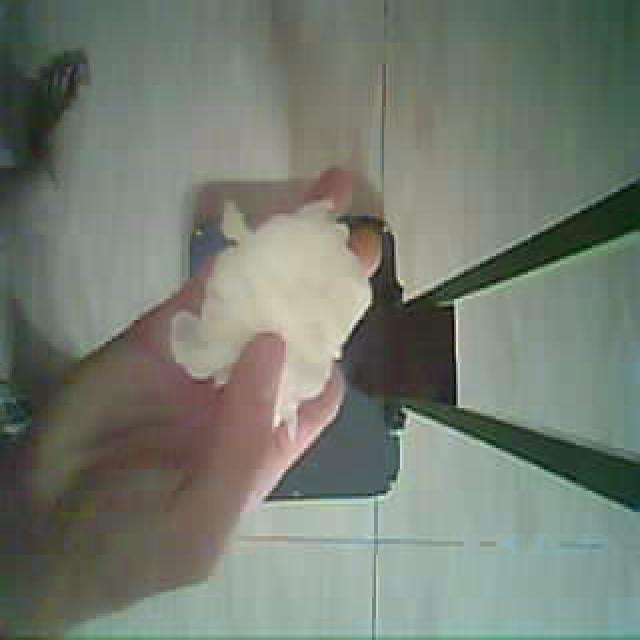
Label: tissues